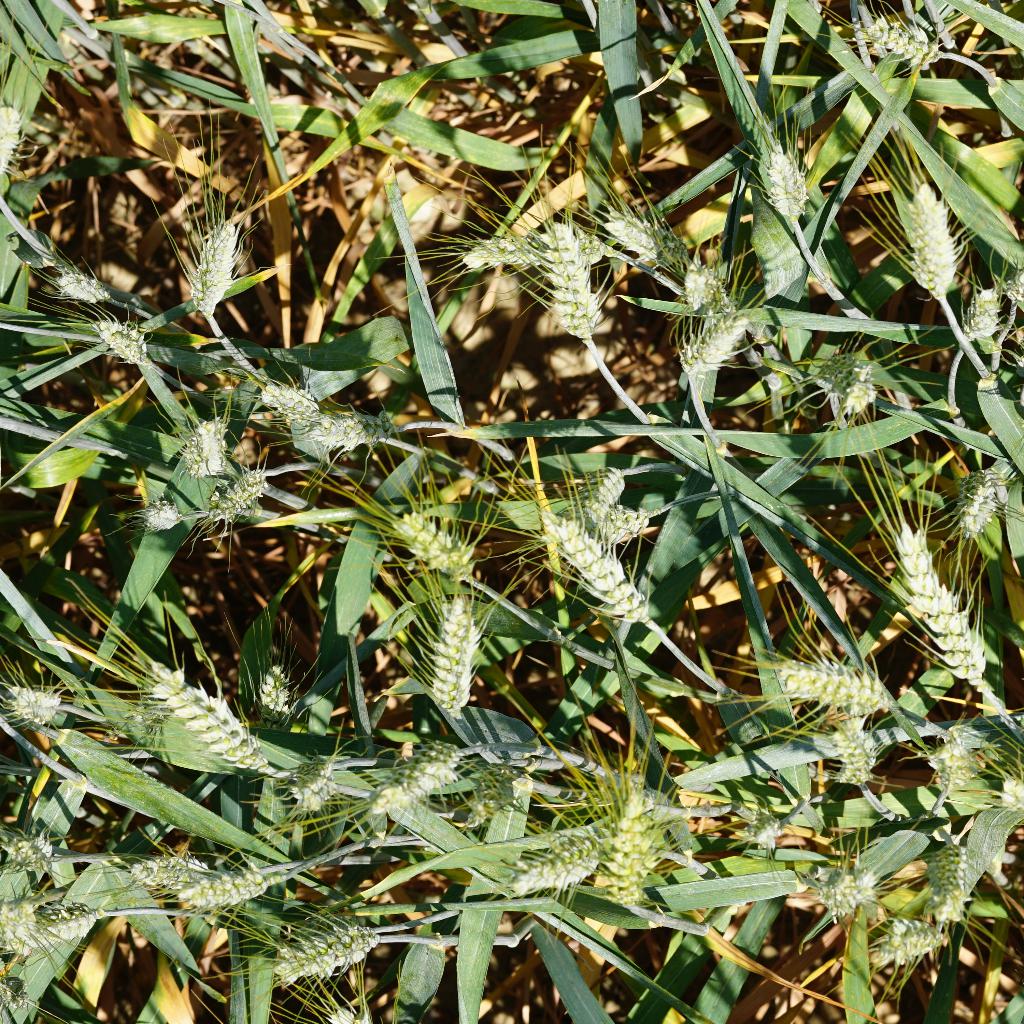
Country: France
Location: Gréoux
Wheat development stage: Filling